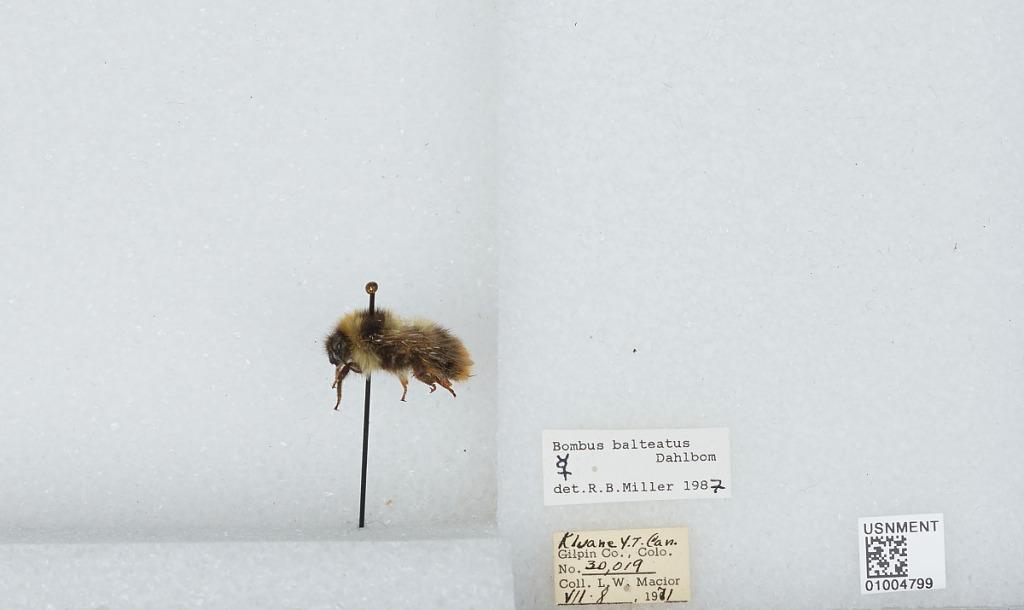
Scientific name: Bombus (Alpinobombus) balteatus Dahlbom
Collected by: L. Macior
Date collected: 1971-7-8
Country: Canada
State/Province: Yukon Territory
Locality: Kluane National Park and Reserve
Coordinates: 60.75, -139.5
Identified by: Miller, R. B.